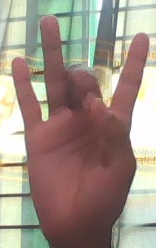
ASL sign: 8